Grand Hotel Billia

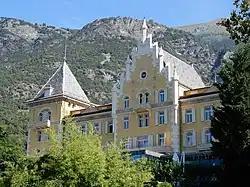
Grand Hotel Billia in Aosta Valley, Italy

Grand Hotel Billia is a historic luxury hotel located in Saint-Vincent, Aosta Valley in Italy.